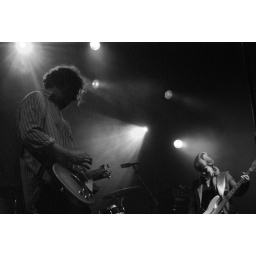
drive by truckers green man festival, rock southern 2008